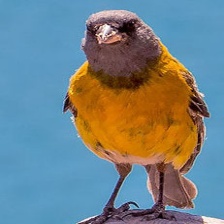
Species: PATAGONIAN SIERRA FINCH
Scientific name: PHRYGILUS PATAGONICUS
ImageNet parent category: house_finch